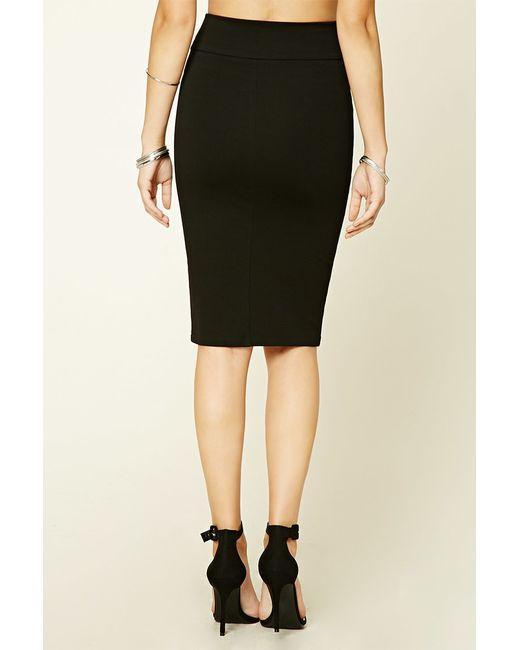
Slim Fit schwarzer Rock für Damen